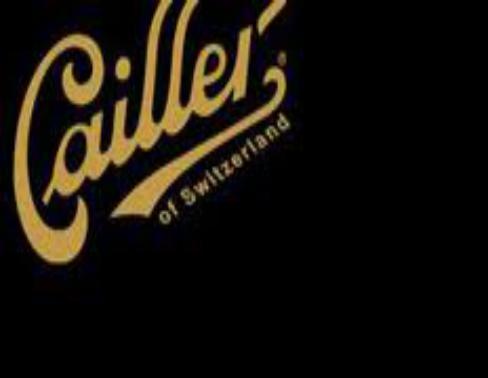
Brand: Cailler
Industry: Food